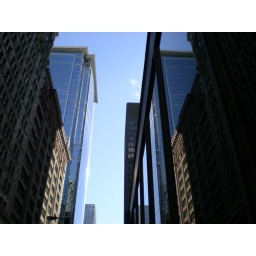
looking east on adams street towards dearbornloop post office on right of photo (with reflection of marquette bldg in the glass)